Influenza A virus subtype H1N1

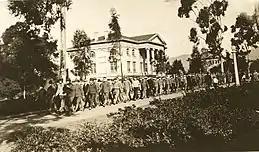
Soldiers march in front of the Pomona College Carnegie Library during the Spanish flu pandemic in 1918, all garbed in uniforms and face masks.

The 1918 flu caused an abnormally high number of deaths, possibly due to it provoking a cytokine storm in the body. (The H5N1 bird flu, also an Influenza A virus, has a similar effect.) After the 1918 flu infected lung cells, it frequently led to overstimulation of the immune system via release of immune response-stimulating cytokines (proteins that transmit signals between cells) into the lung tissue. This leads to extensive leukocyte migration towards the lungs, resulting in the destruction of lung cells and secretion of blood and mucus into the alveoli and airways. This makes it difficult for the patient to breathe and can result in suffocation. In contrast to other pandemics, which mostly kill the old and the very young, the 1918 pandemic killed unusual numbers of young adults, which may have been due to their healthy immune systems mounting a too-strong and damaging response to the infection.